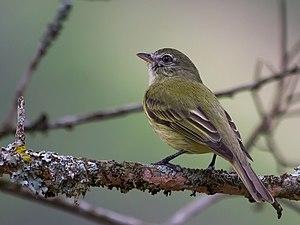
Le Tyranneau pattu est une espèce de passereaux placée dans la famille des Tyrannidae.